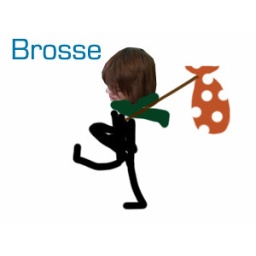
snoepkes pikke in de pink monkey